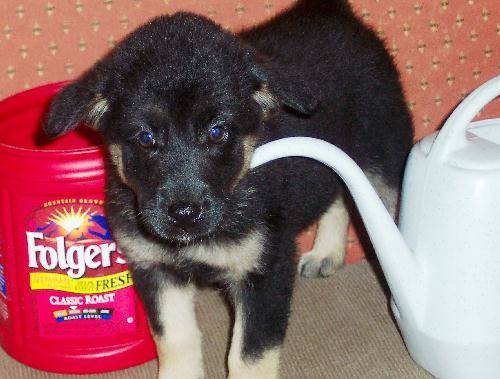
Label: dog